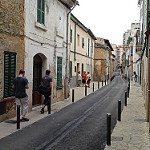
Scene: Outdoor